Ted Whitfield

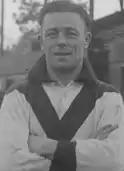

Edward Carlyle Whitfield (13 June 1916 – 7 September 1993) was an Australian rules footballer, playing with South Melbourne Football Club in the Victorian Football League (VFL).